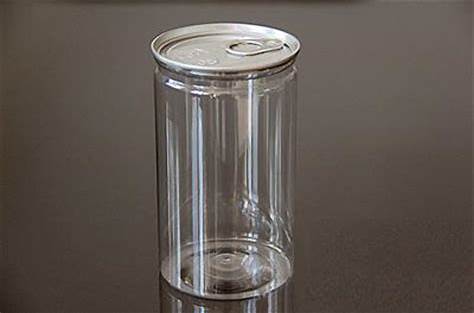
Label: glass